Akechi Station (Kani)

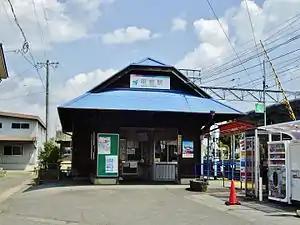
Akechi Station, April 2008

is a railway station located in the city of Kani, Gifu Prefecture, Japan, operated by the private railway operator Meitetsu.